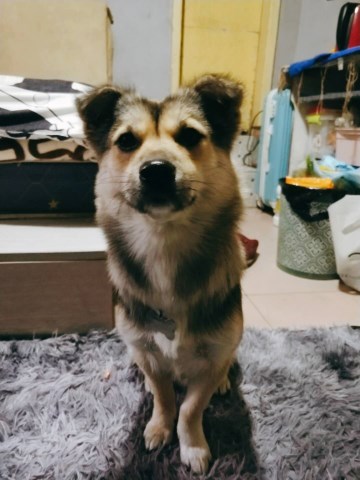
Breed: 806-n000129-papillon